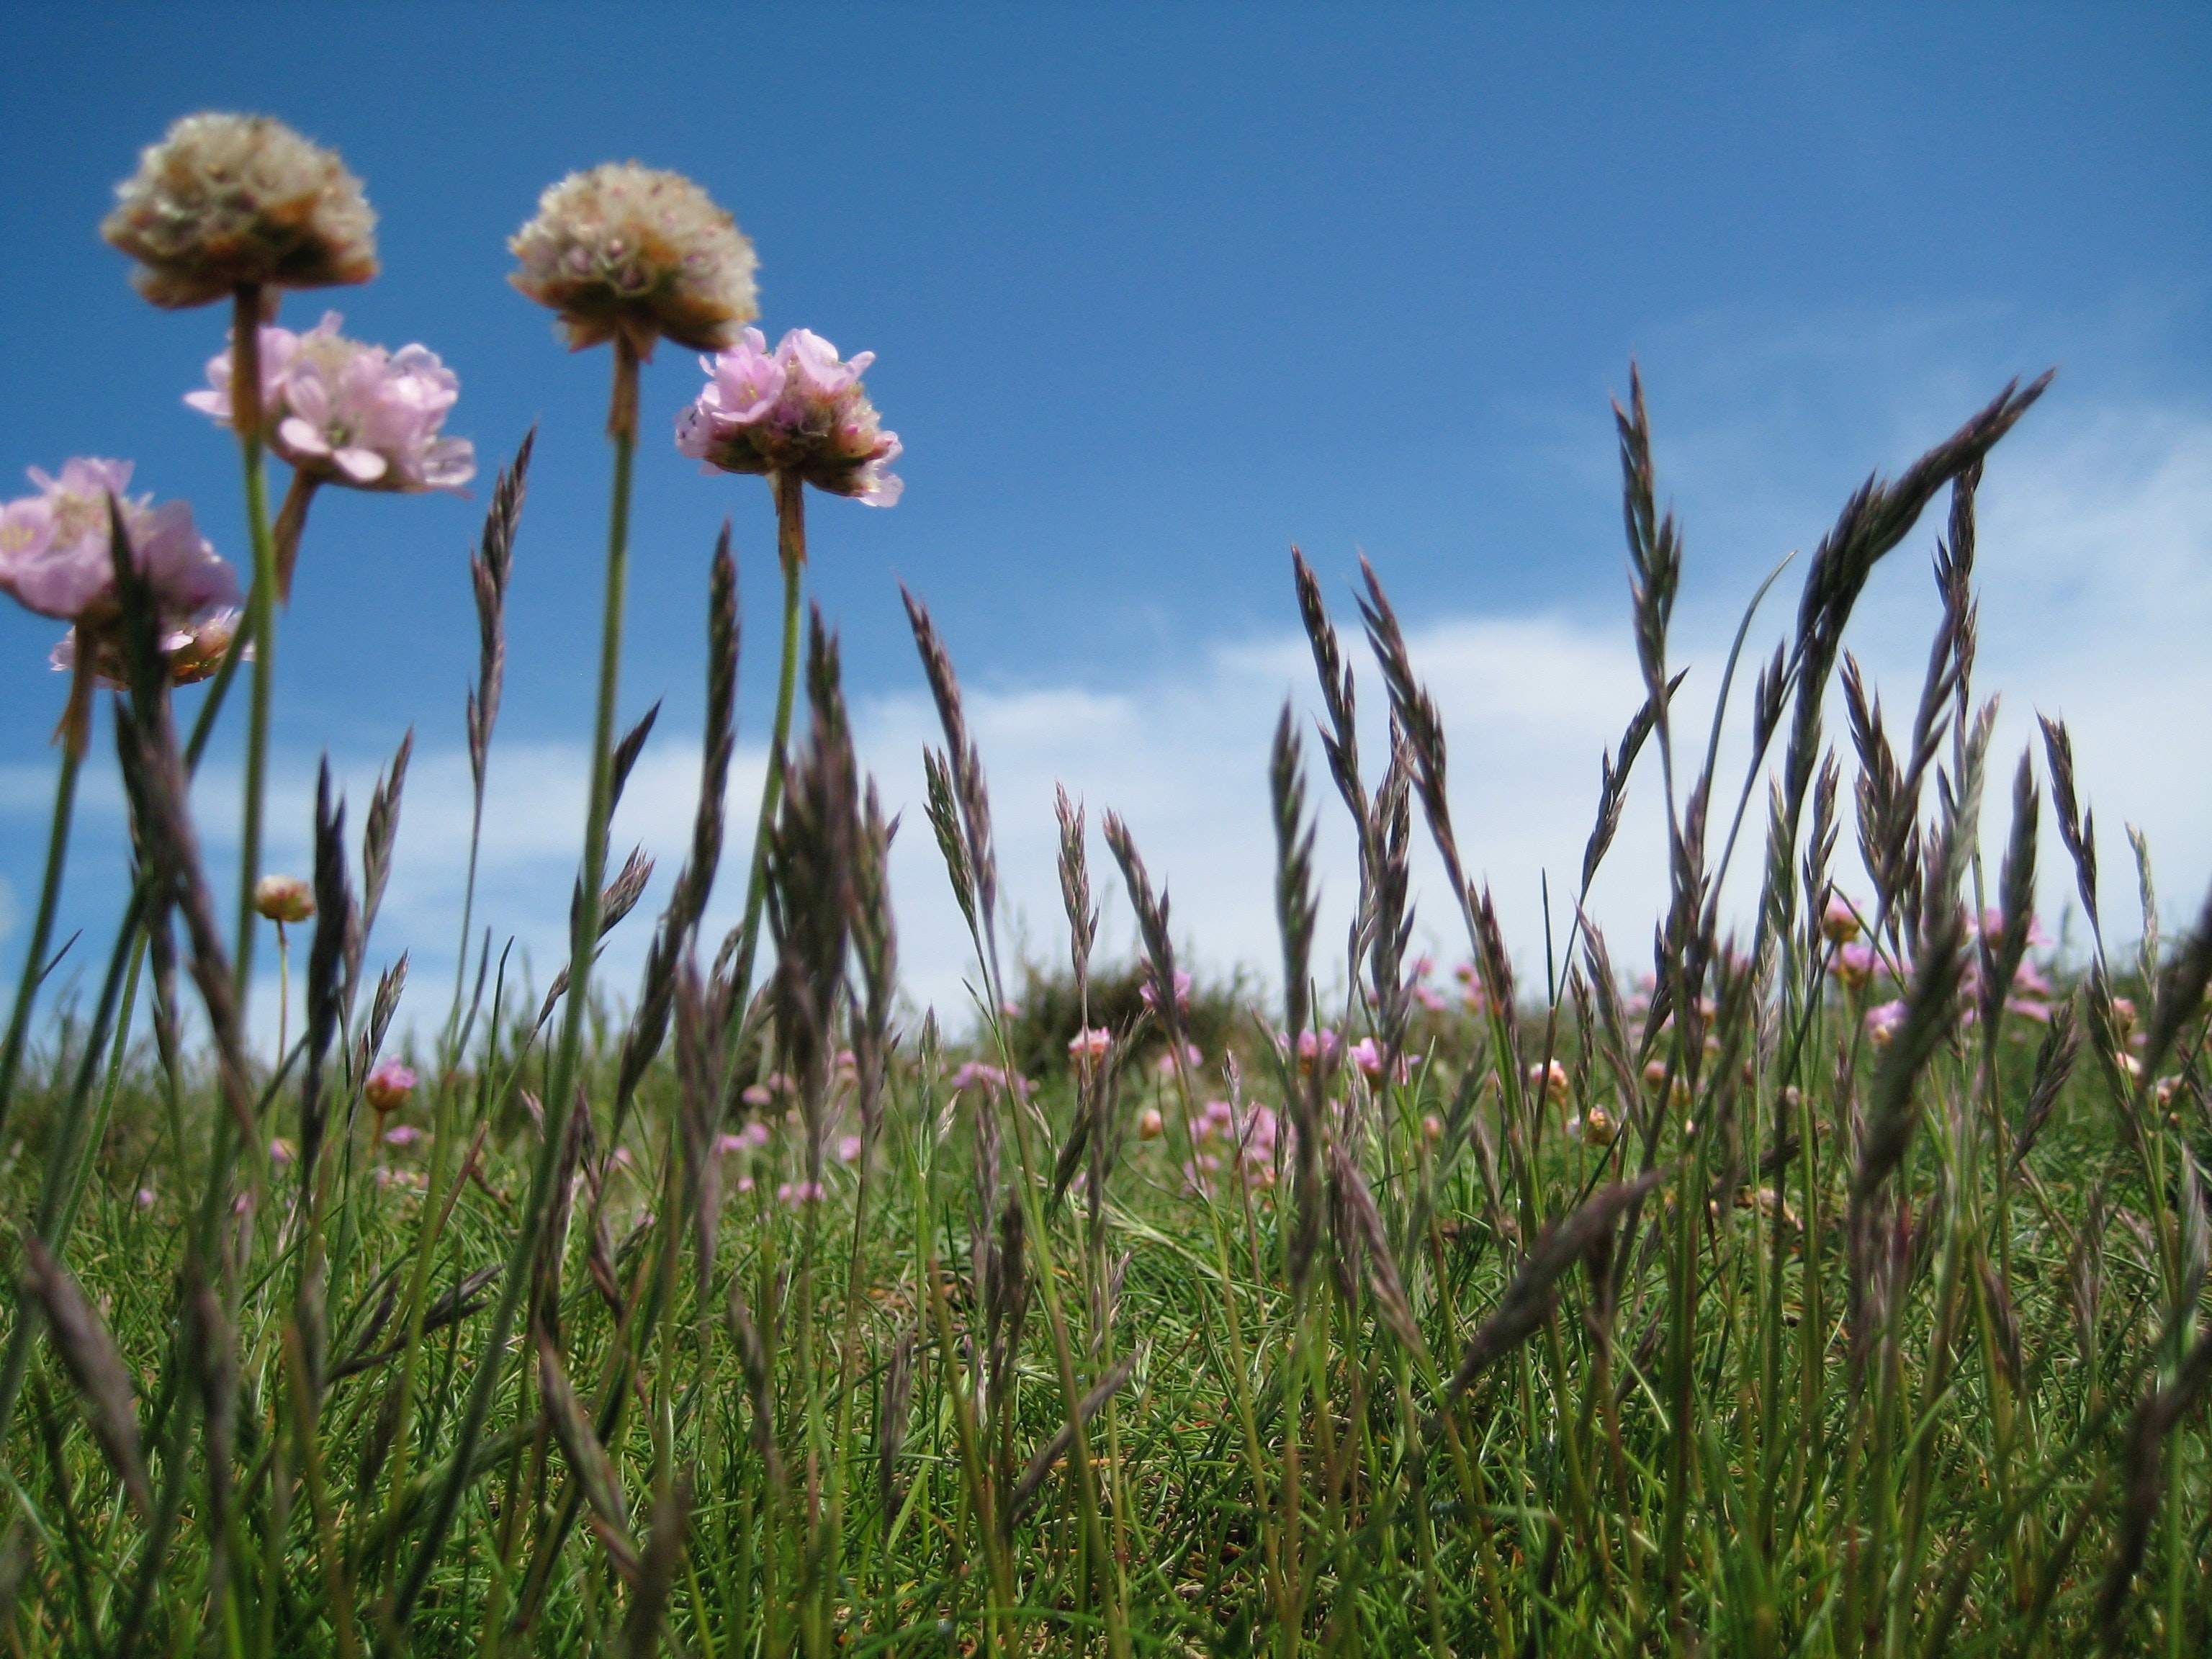
natural landscape, flower, grass, plant, flowering plant, grass family, meadow, spring, prairie, grassland, phragmites, wildflower, plant stem, landscape, sedge family